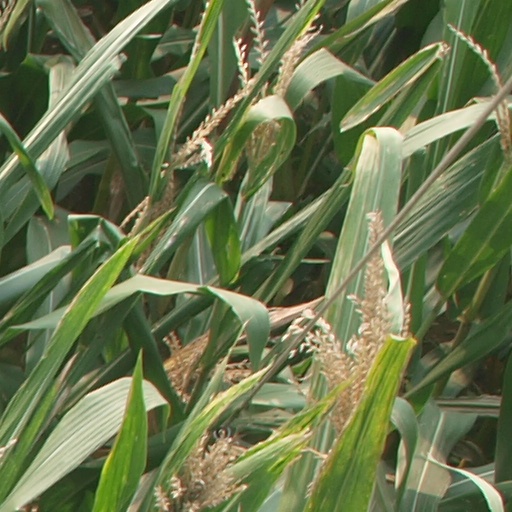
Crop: maize; corn